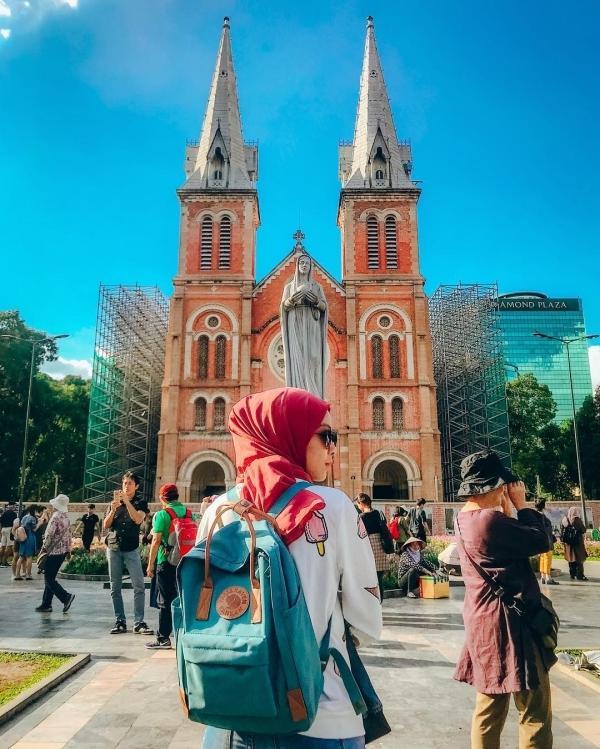
người phụ nữ đội khăn trùm màu đỏ và đeo ba lô đang đứng ở trước nhà thờ